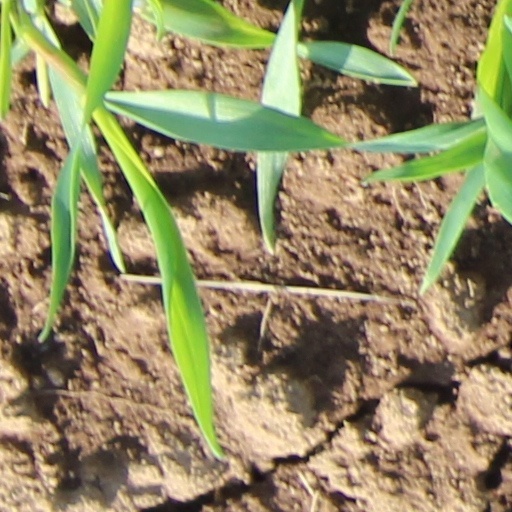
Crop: wheat